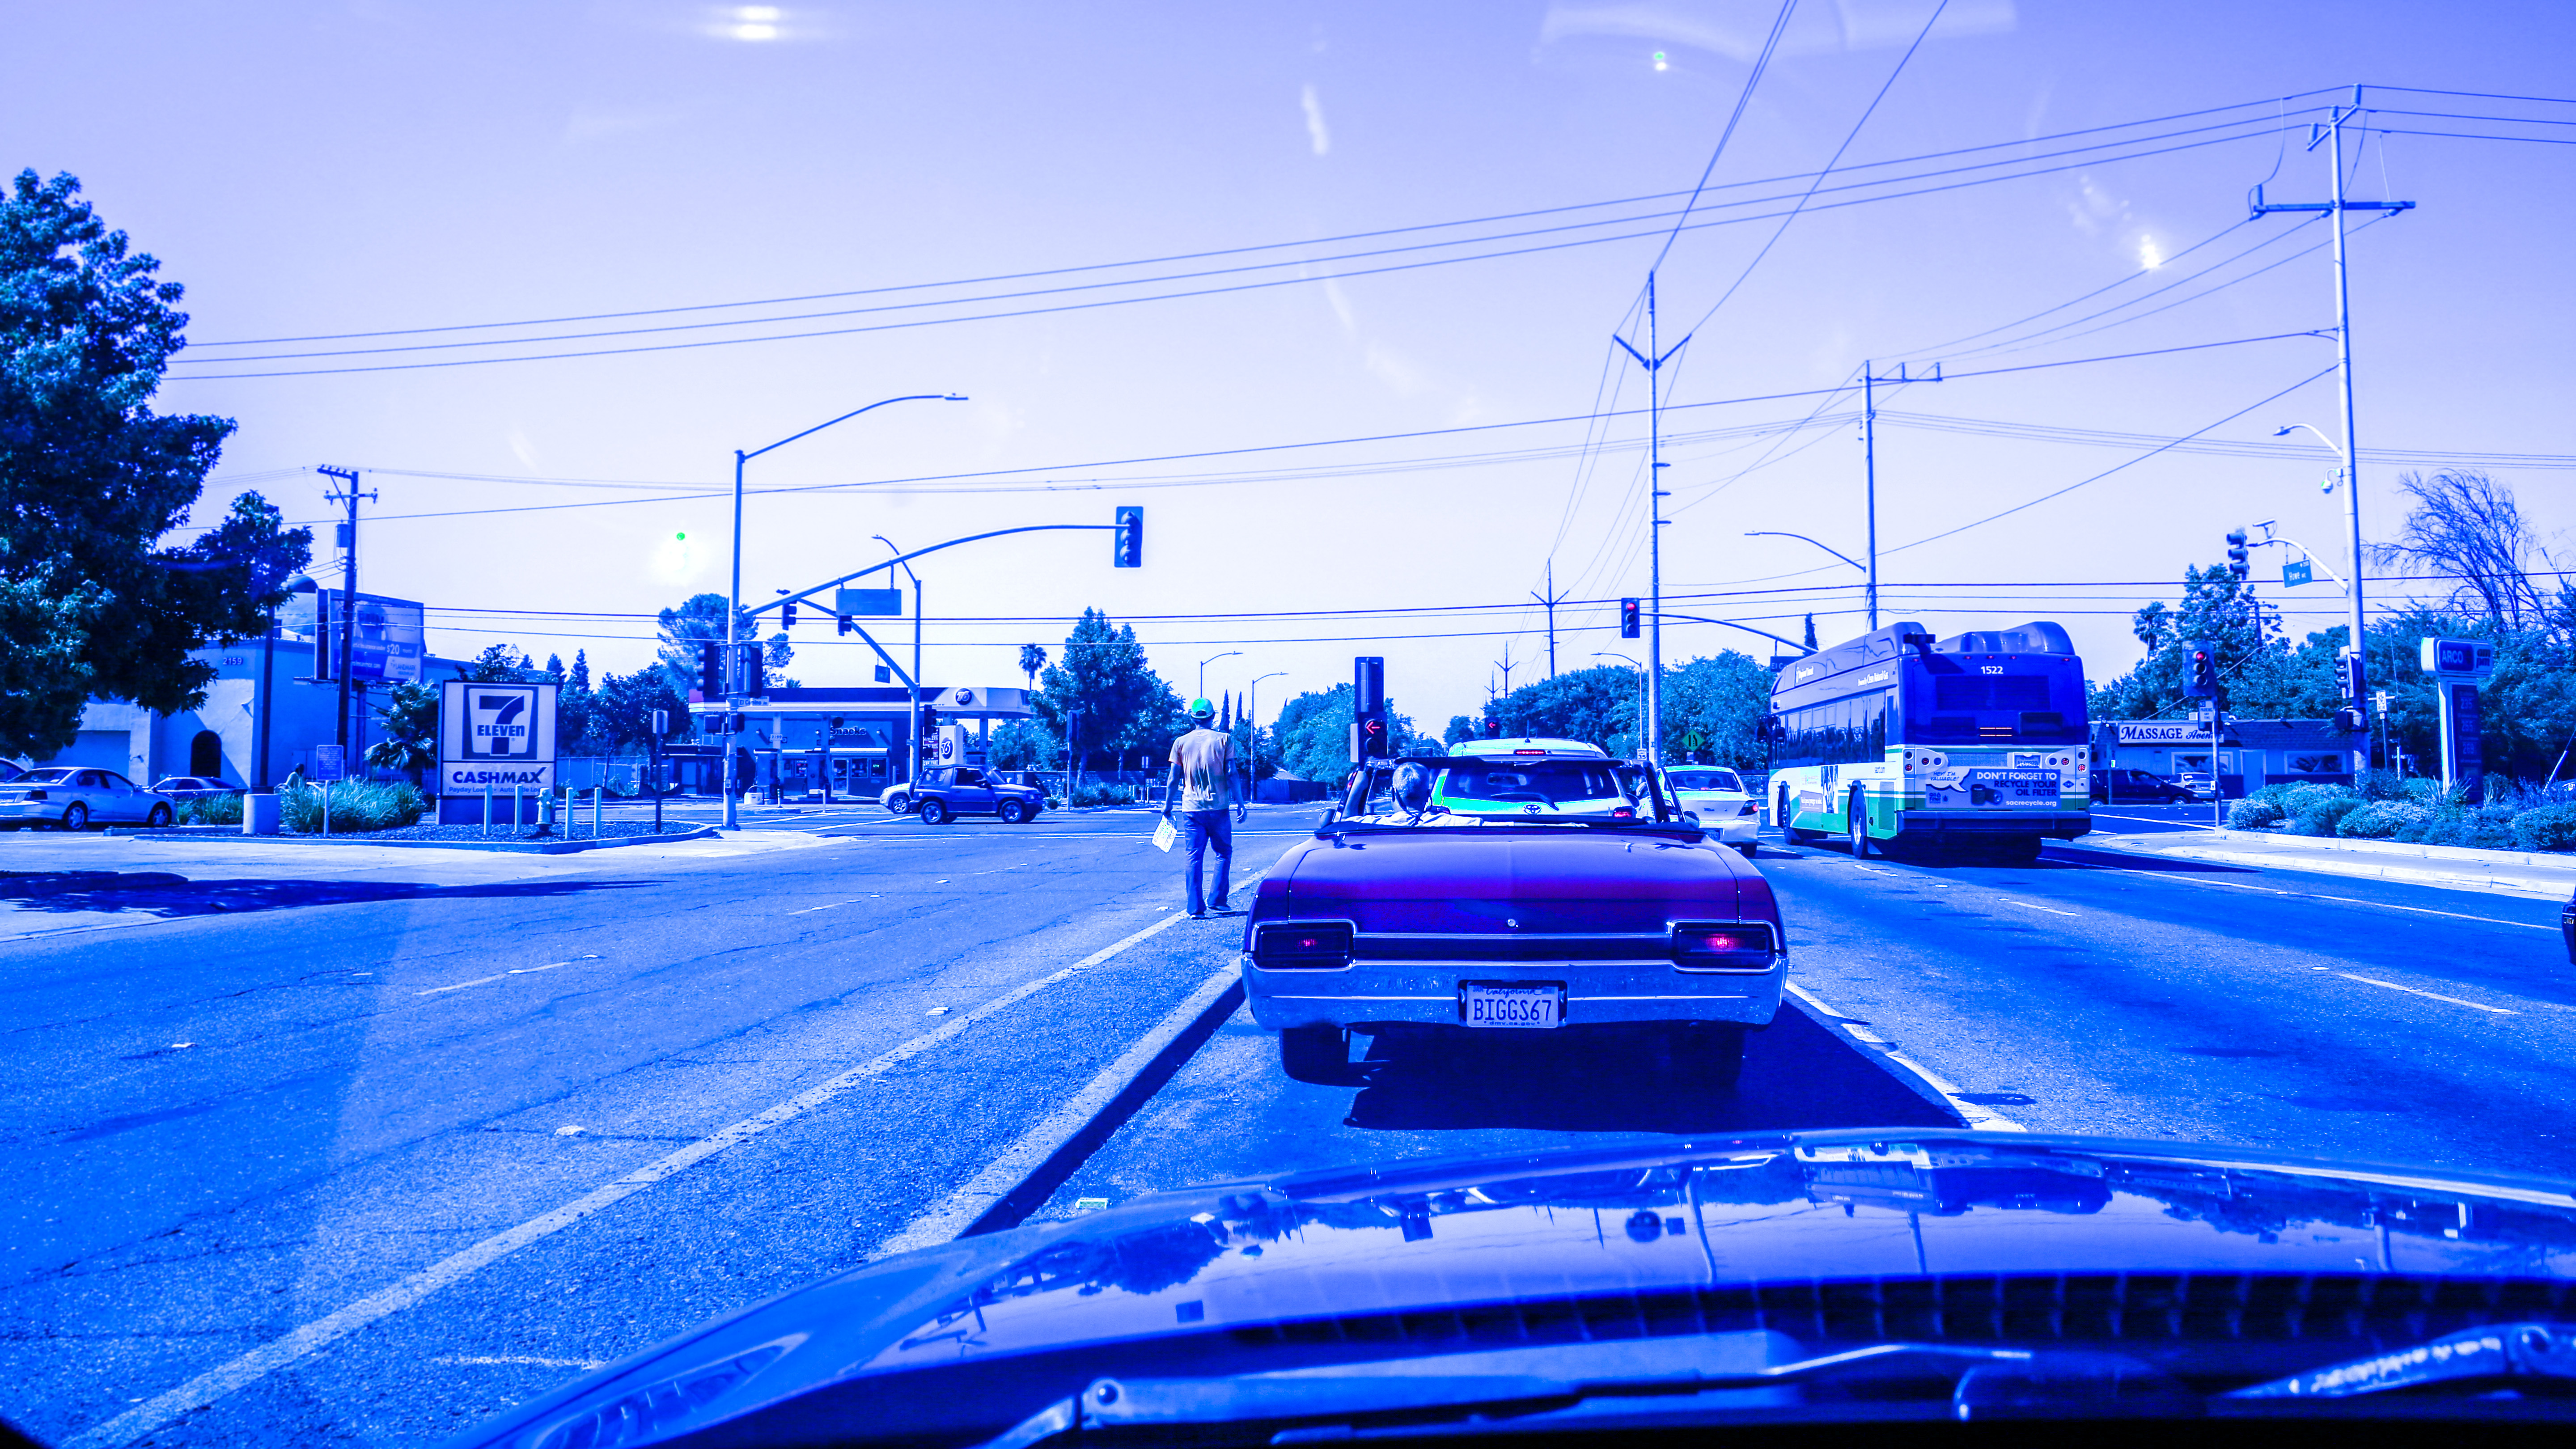
snow, winter, road, traffic, car, highway, city, cityscape, transport, vehicle, weather, stadium, infrastructure, hss, sliderssunday, stoppedintraffic, falsecolor, urban area